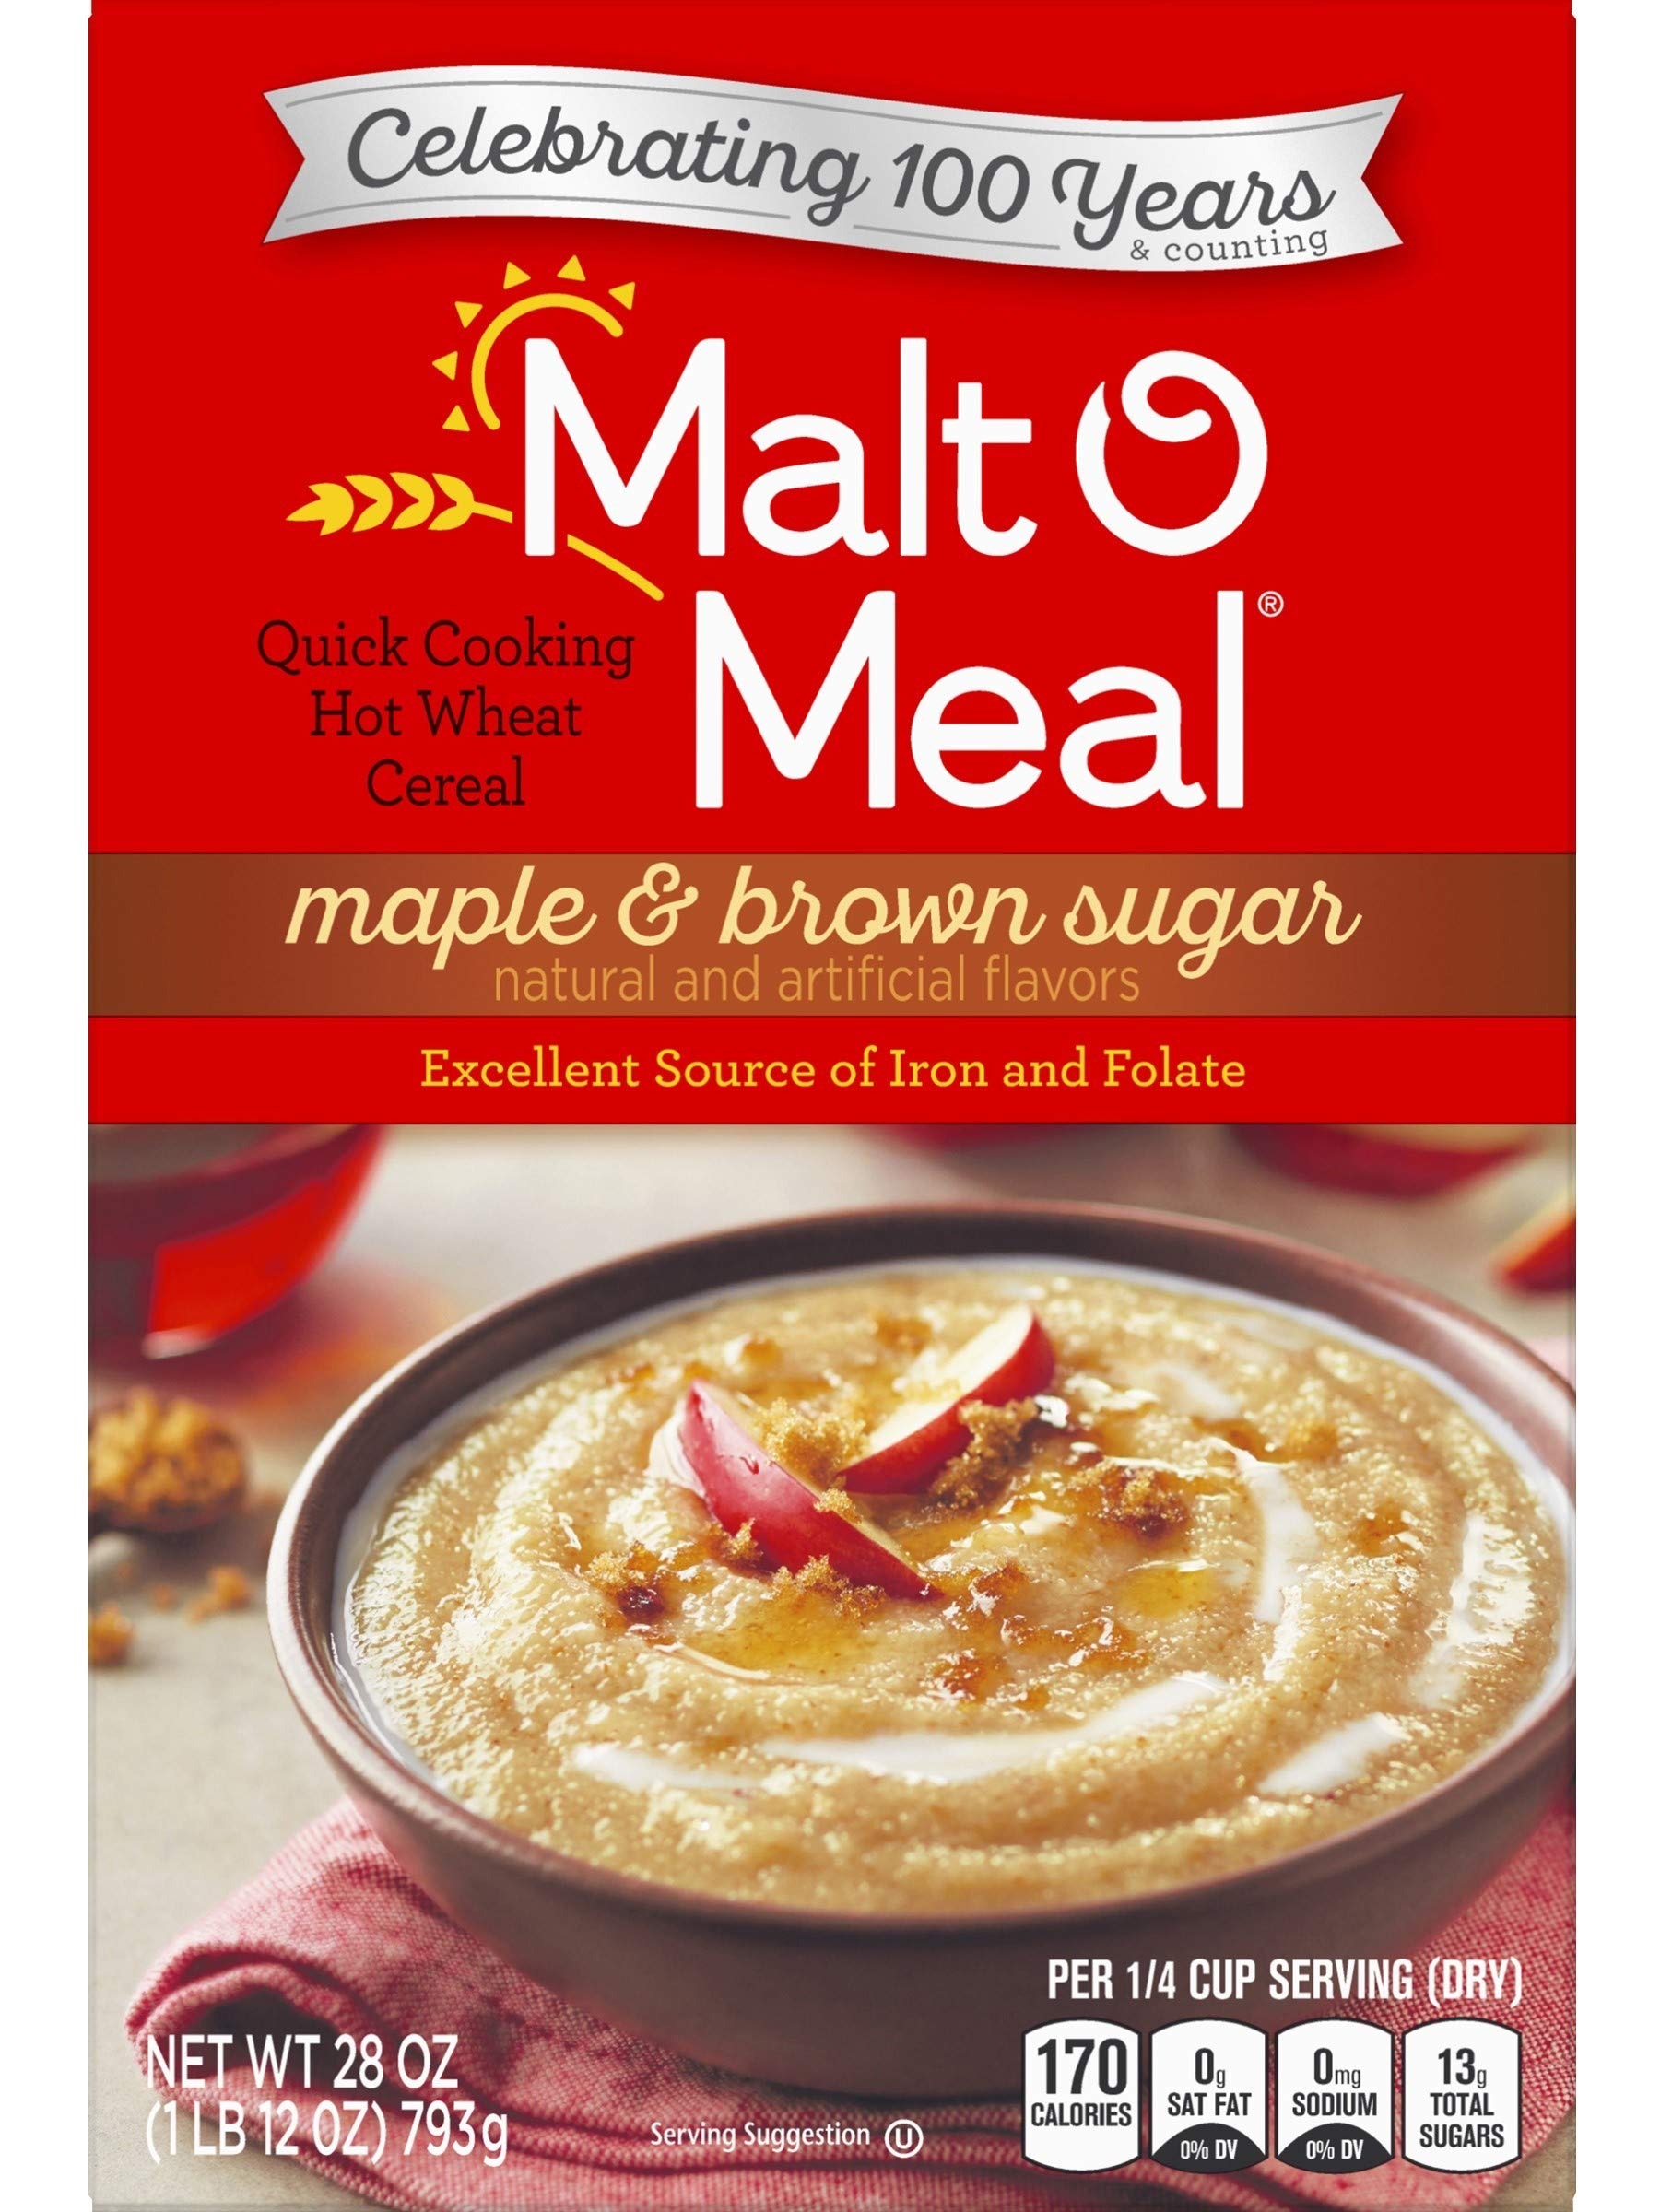
Item Name: Malt-O-Meal Maple And Brown Sugar - Hot Cereals, 28 Ounce -- 12 per case.
Product Description: Malt-O-Meal Maple And Brown Sugar - Hot Cereals, 28 Ounce -- 12 per case. Malt-O-Meal Hot Wheat Cereals give your family essential nutrients they need for growth, plus hearty goodness to get them through the morning. It is not just great taste - it is more of what hot cereals for.
Value: 336.0
Unit: Ounce

Price: 87.19